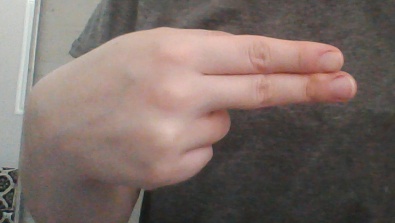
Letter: ain